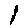
Label: 1